Craig Turpie

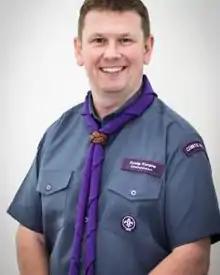

Craig Turpie of Stirling, Scotland, served as chairman of the World Scout Committee, the main executive body of the World Organization of the Scout Movement from 2017 to 2021. Since then, Craig has served as the Deputy UK Chief Commissioner for Transformation. In 2022, he was awarded the Bronze Wolf Award for his contributions to world scouting.